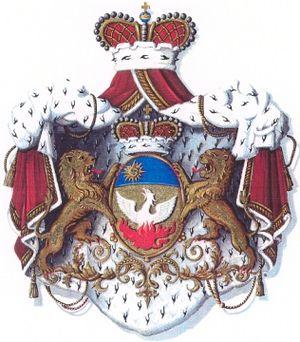
Jean Iᵉʳ Mavrocordato ou Ioannis Mavrocordatos ou Ioan Mavrocordat. Prince Phanariote au service du Gouvernement Ottoman. Caimacan en Moldavie en 1711 puis de Hospodar de Valachie de 1716 à 1719.
La villa Nobili, anciennement château de Cimiez, est une villa située nᵒ 94 avenue George V, dans le quartier de Cimiez, à Nice.
"Les Mavrocordato sont une famille phanariote, originaire de Chio, qui s'est illustrée dans l'Empire ottoman. Au service du Gouvernement Ottoman elle joua un rôle important dans les principautés de Moldavie et de Valachie au XVIIIᵉ siècle puis en Grèce au XIXᵉ siècle. La branche ""Moldave "" de cette famille fut fondée par Alexandre Mavrocordato, diplomate et drogman de la Porte, qui négocia la paix de Karlowitz en 1699.